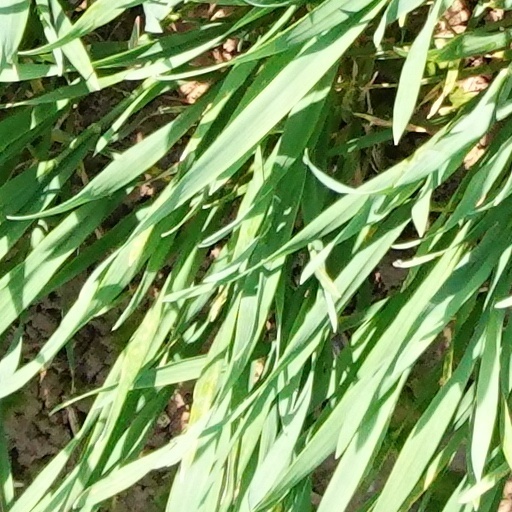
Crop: wheat